Maja Alm

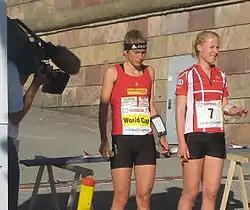
Simone Niggli and Maja Alm in Stockholm 2010.

Maja Møller Alm (born 10 July 1988) is a Danish orienteering and Athletics competitor who has won seven World Championships and two World Games titles. She is especially known for her four gold medals on the sprint distance, where she has won the title four years in a row: 2015, 2016, 2017 and 2018. She is also a medalist from the Junior World Championships. Since 2006 she has been coached by Danish national coach Lars Lindstrøm. Alm is remarkable for her dominant running speed, which gives her a great advantage over other competitors at the sprint distance.